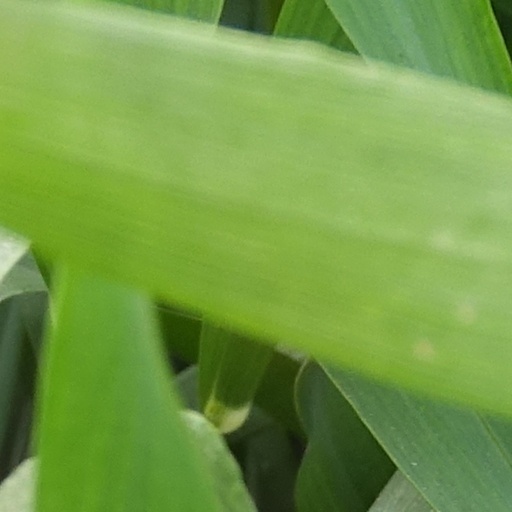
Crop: wheat